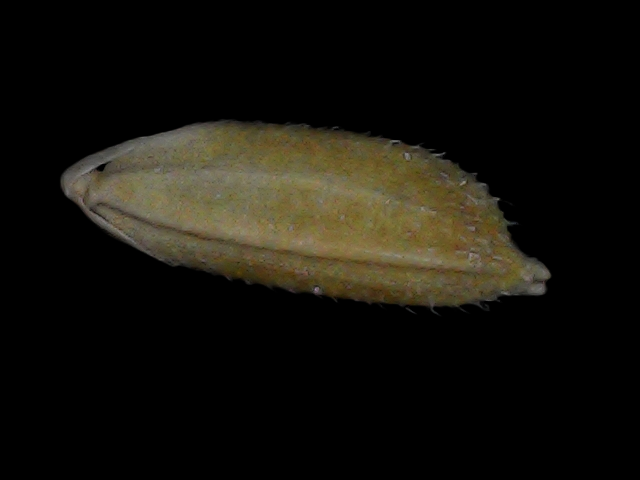
Rice variety: Bd93